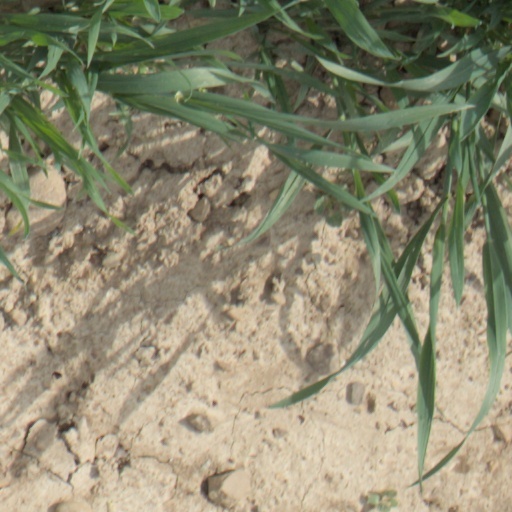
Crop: wheat